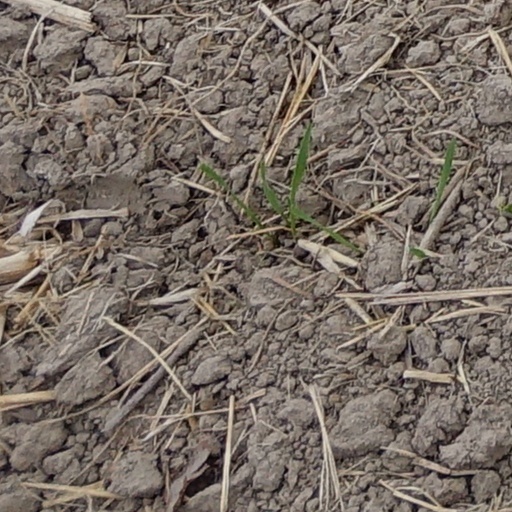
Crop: wheat